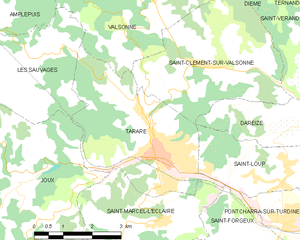
Carte des communes françaises